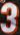
Number: 3